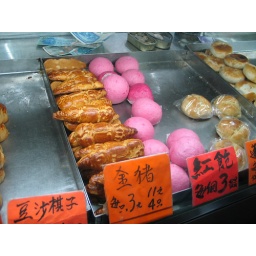
I took this pic at a traditional cake shop near my home in sheung wan